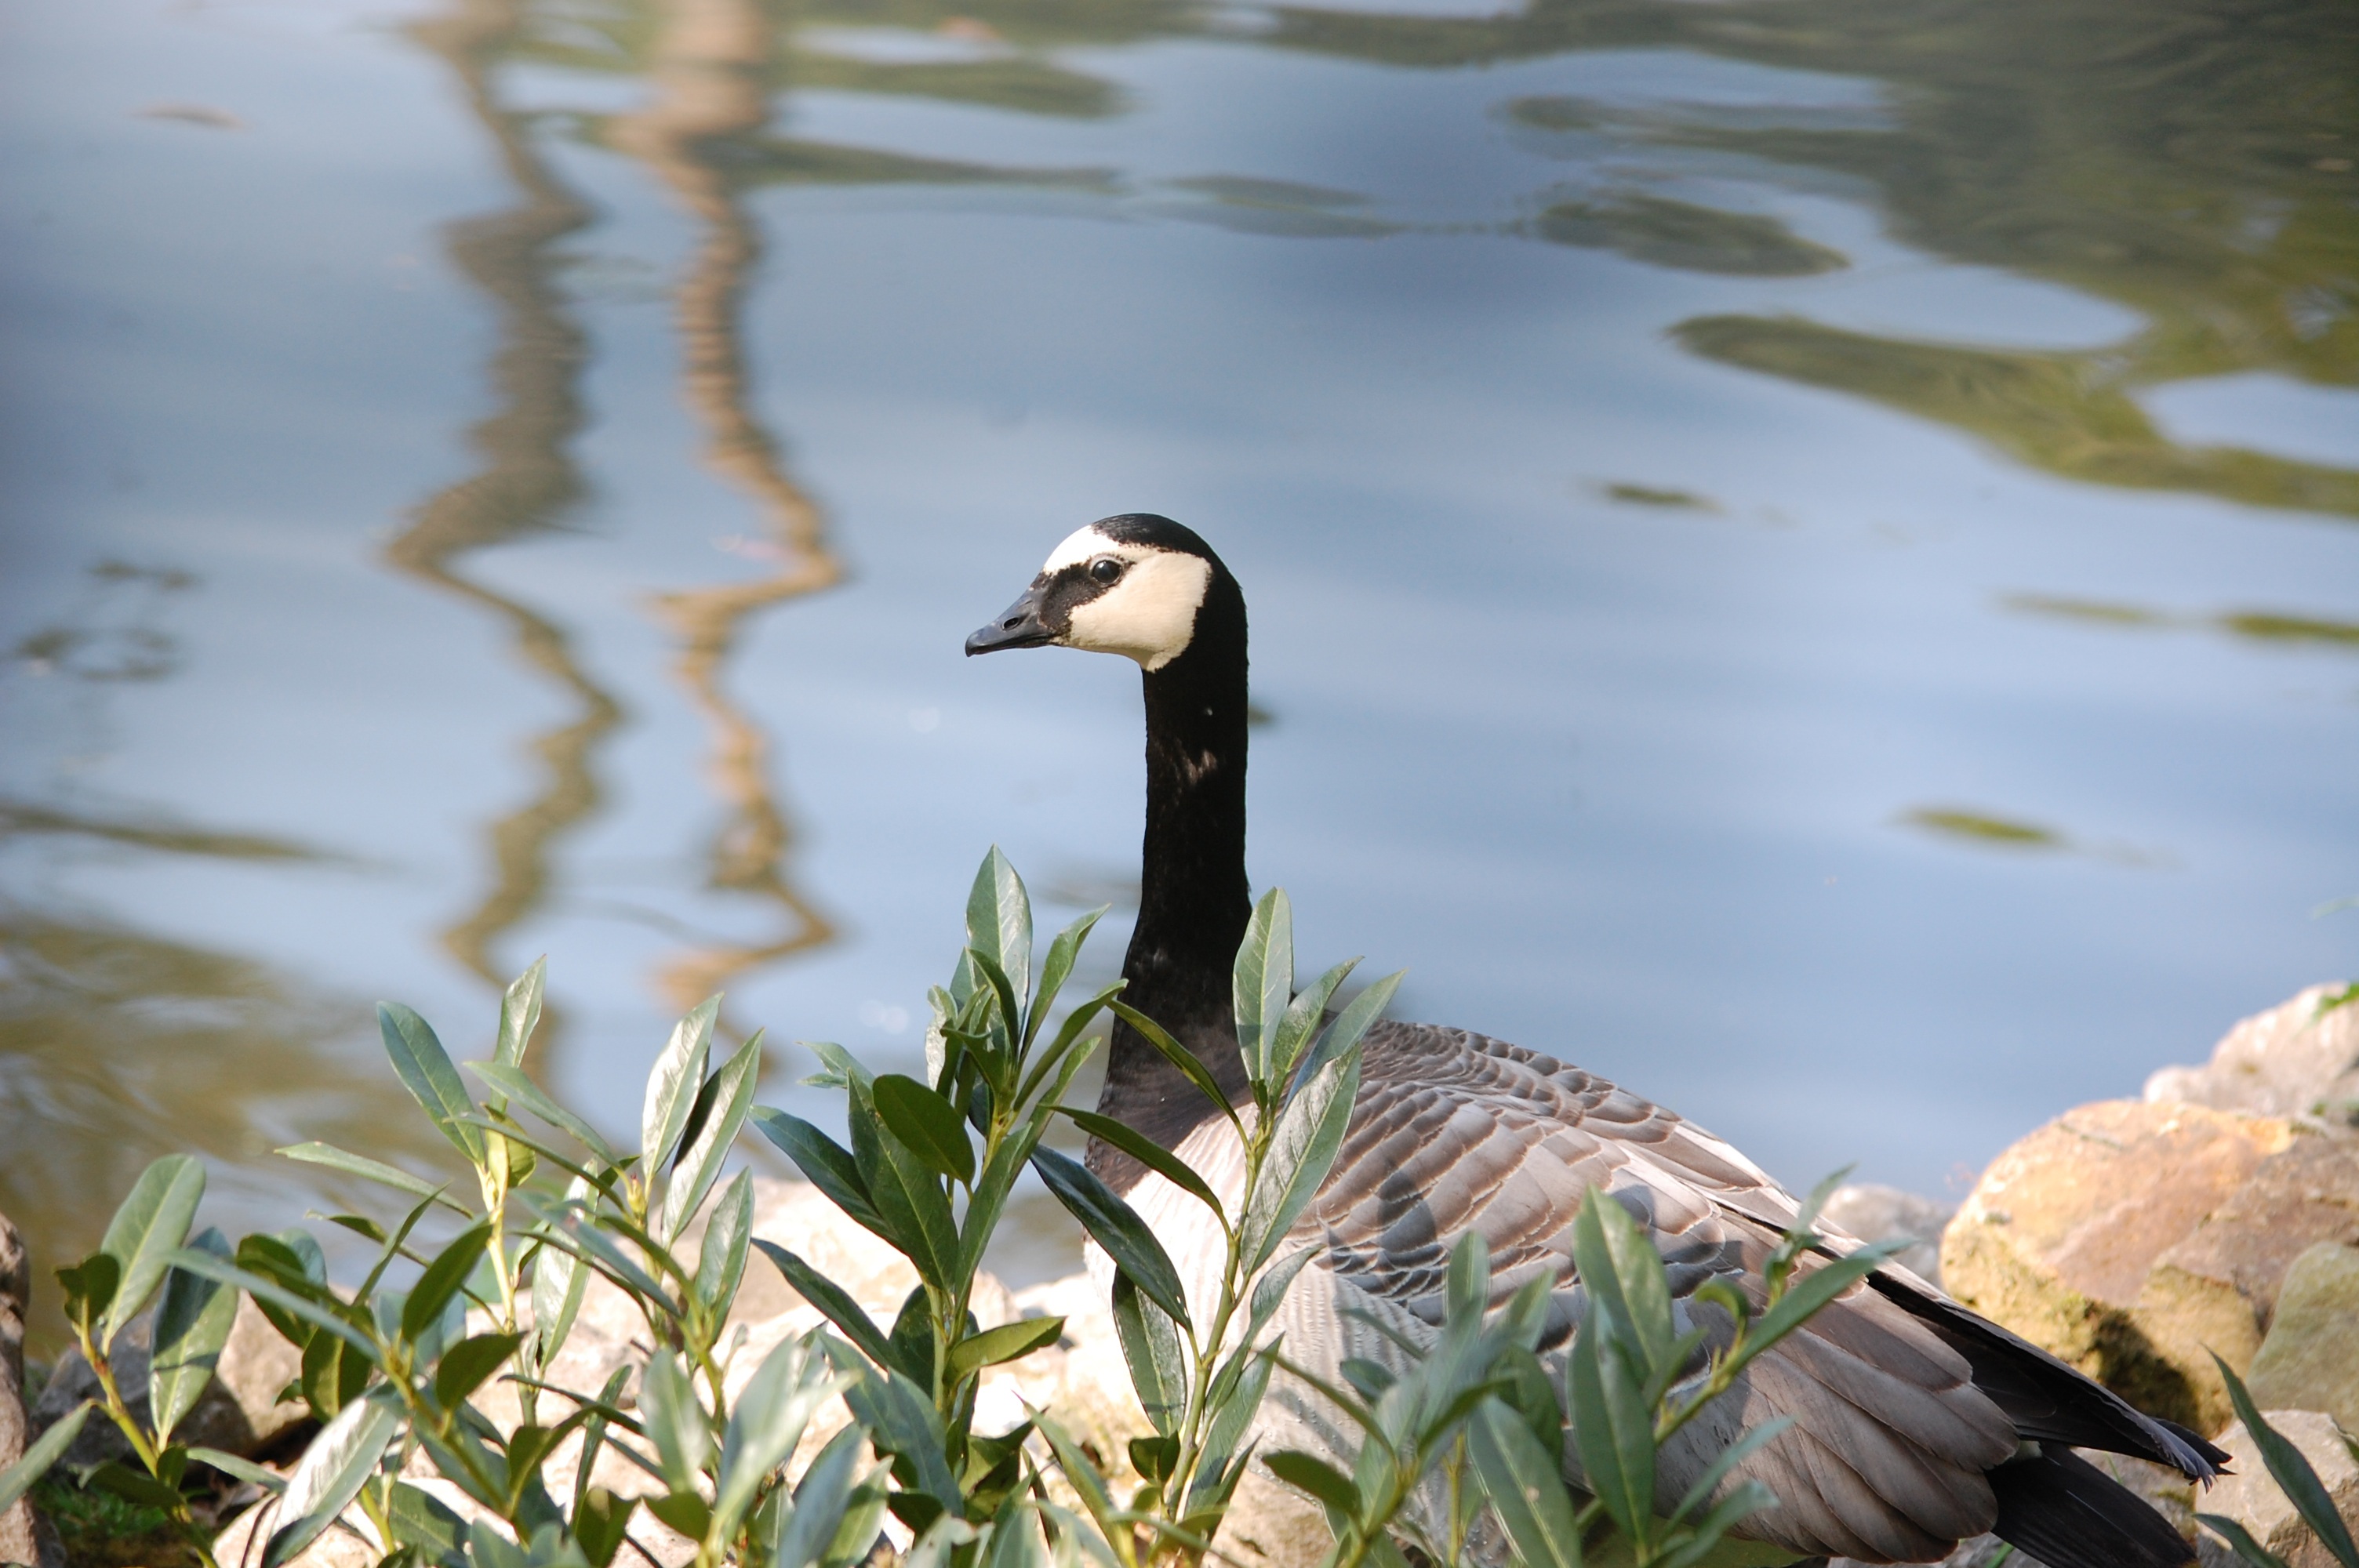
water, nature, bird, pond, wildlife, reflection, beak, fauna, flowers, duck, vertebrate, waterfowl, water bird, mallard, canadian goose, ducks geese and swans